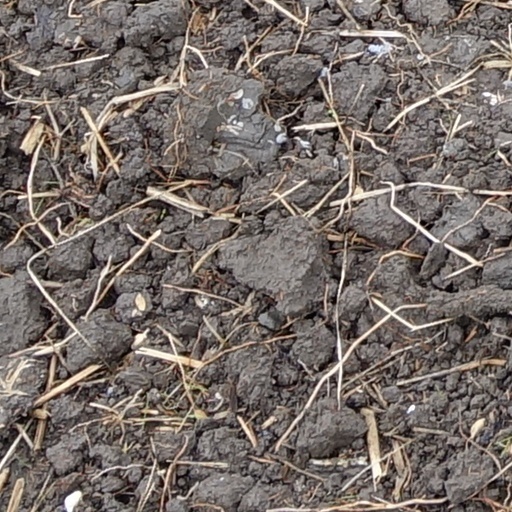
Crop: wheat